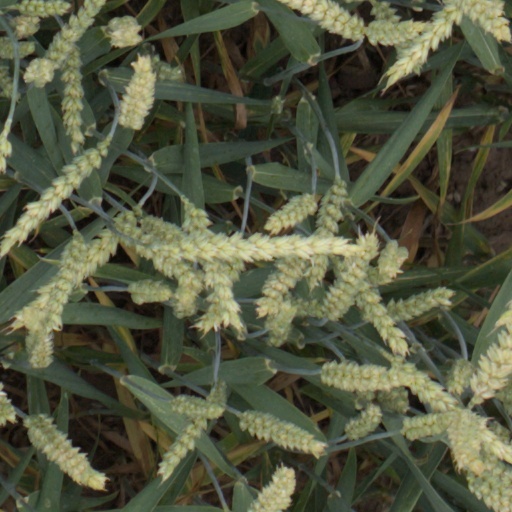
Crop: wheat